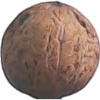
Label: Walnut 1